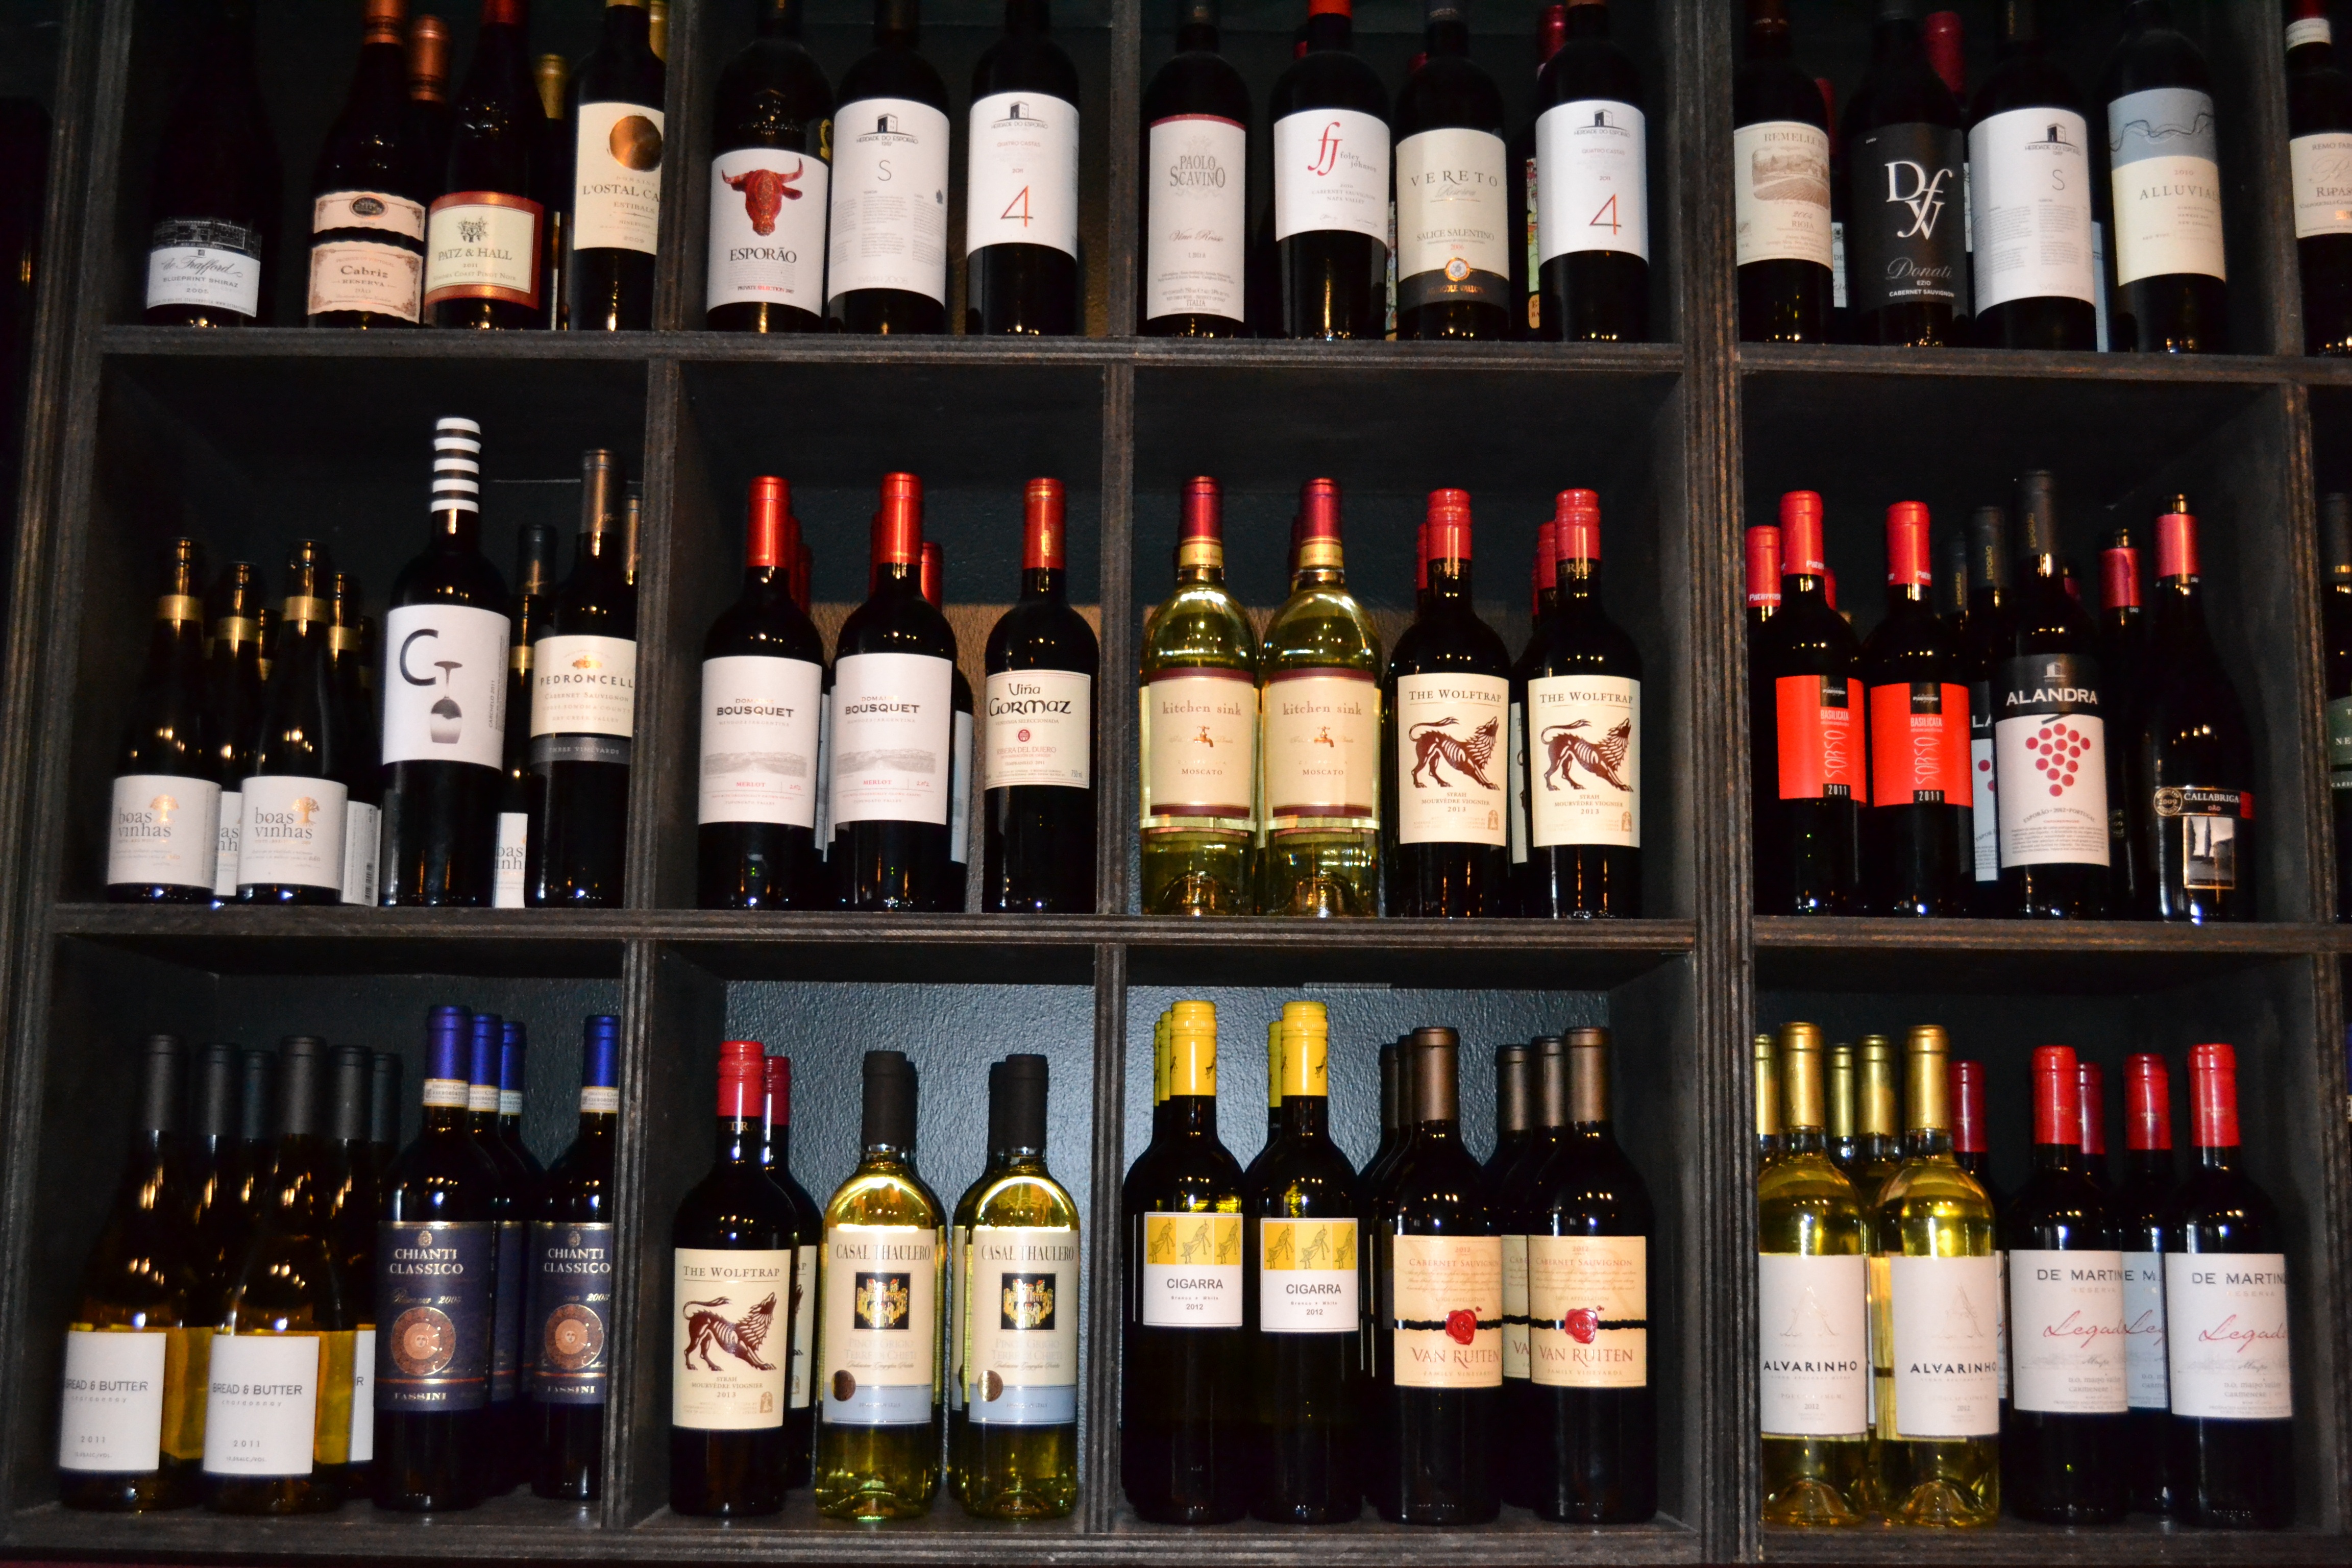
vineyard, wine, drink, bottle, red wine, alcohol, brand, grapes, whisky, liqueur, winery, wines, alcoholic beverage, wine production, liquor store, distilled beverage